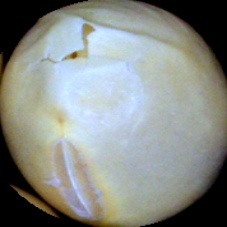
Label: Skin-damaged